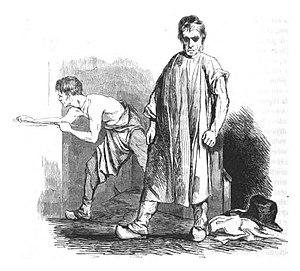
Les Français peints par eux mêmes - Forgerons du Berry.
Les Berrichons, anciennement appelés Berruyers, sont les habitants du Berry, une ancienne province française dont l'existence persiste en tant que région culturelle depuis 1790. Sur le plan départemental, le Berry correspond grosso modo à ceux du Cher et de l'Indre. Cela représente un total approximatif de 500 000 individus dits Berrichons en 2016, en se basant sur les chiffres de l'INSEE. La population berrichonne est également une part du peuple français.